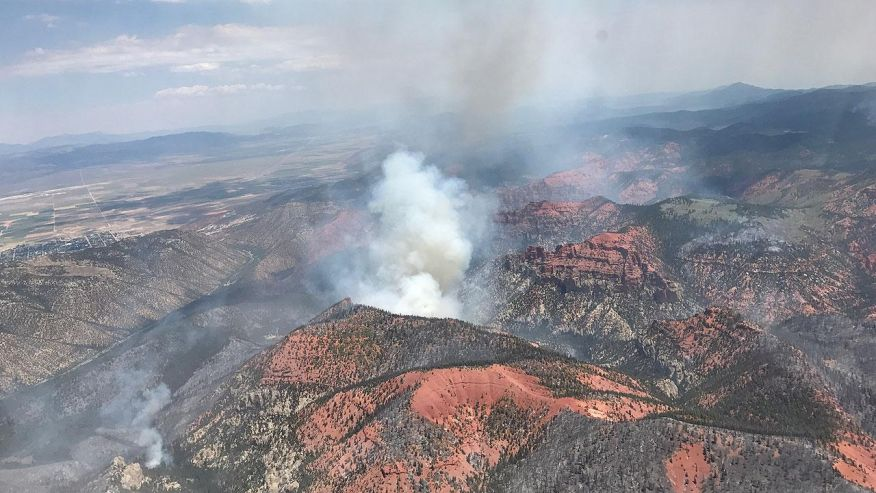
Fire: no
Smoke: yes